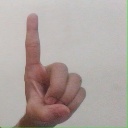
अक्षर: ड